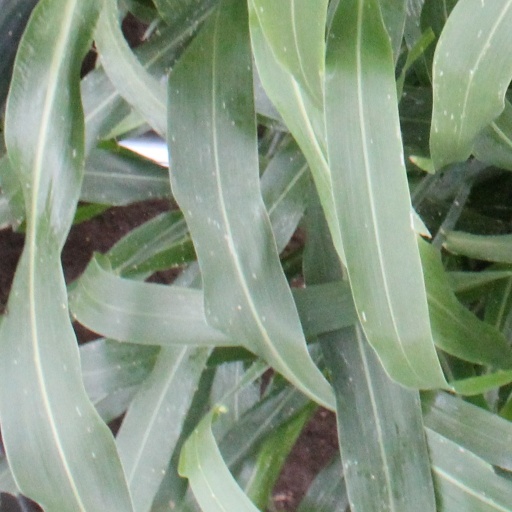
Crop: sorghum